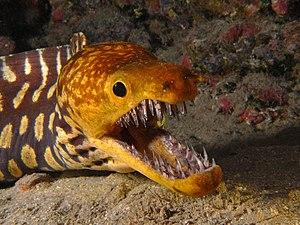
Enchelycore est un genre de poissons marins de la famille des Muraenidae.
Les murènes ou murénidés forment une famille de poissons anguilliformes. On compte environ 200 espèces réparties dans 16 genres. La plus grande espèce, la murène à longue queue, peut mesurer jusqu'à 4 m de long mais la plupart mesurent environ 1,50 m.